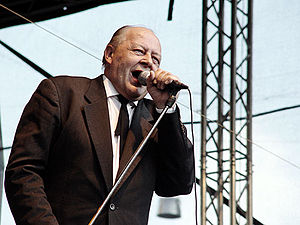
Henning Stærk
Henning Stærk